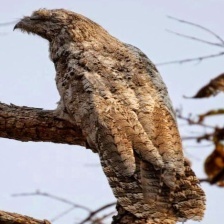
Species: GREAT POTOO
Scientific name: NYCTIBIUS GRANDIS